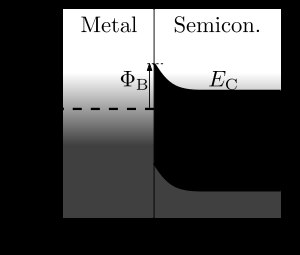
Metal-halvleder-overgang / Den kritiske parameter: Schottky-barriere højden
Bånddiagram for metal-halvleder-overgangen uden forspænding (ligevægt). Vist er den grafiske definition af Schottky-barriere højden, ΦB, for en n-type halvleder som forskellen mellem grænseflade ledningsbånd kanten EC og Fermi-niveauet EF.
Indenfor faststoffysik er en metal-halvleder-overgang en type af overgang hvor et metal kommer i tæt kontakt med et halvledermateriale. En metal–halvleder-overgang er den ældste praktiske halvlederkomponent. ms-overgange kan enten være ensrettende eller ikke-ensrettende.